Sky position (RA, Dec in degrees): 21.571, -0.8167
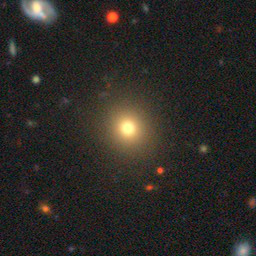
Galaxy morphology: Round Smooth Galaxies